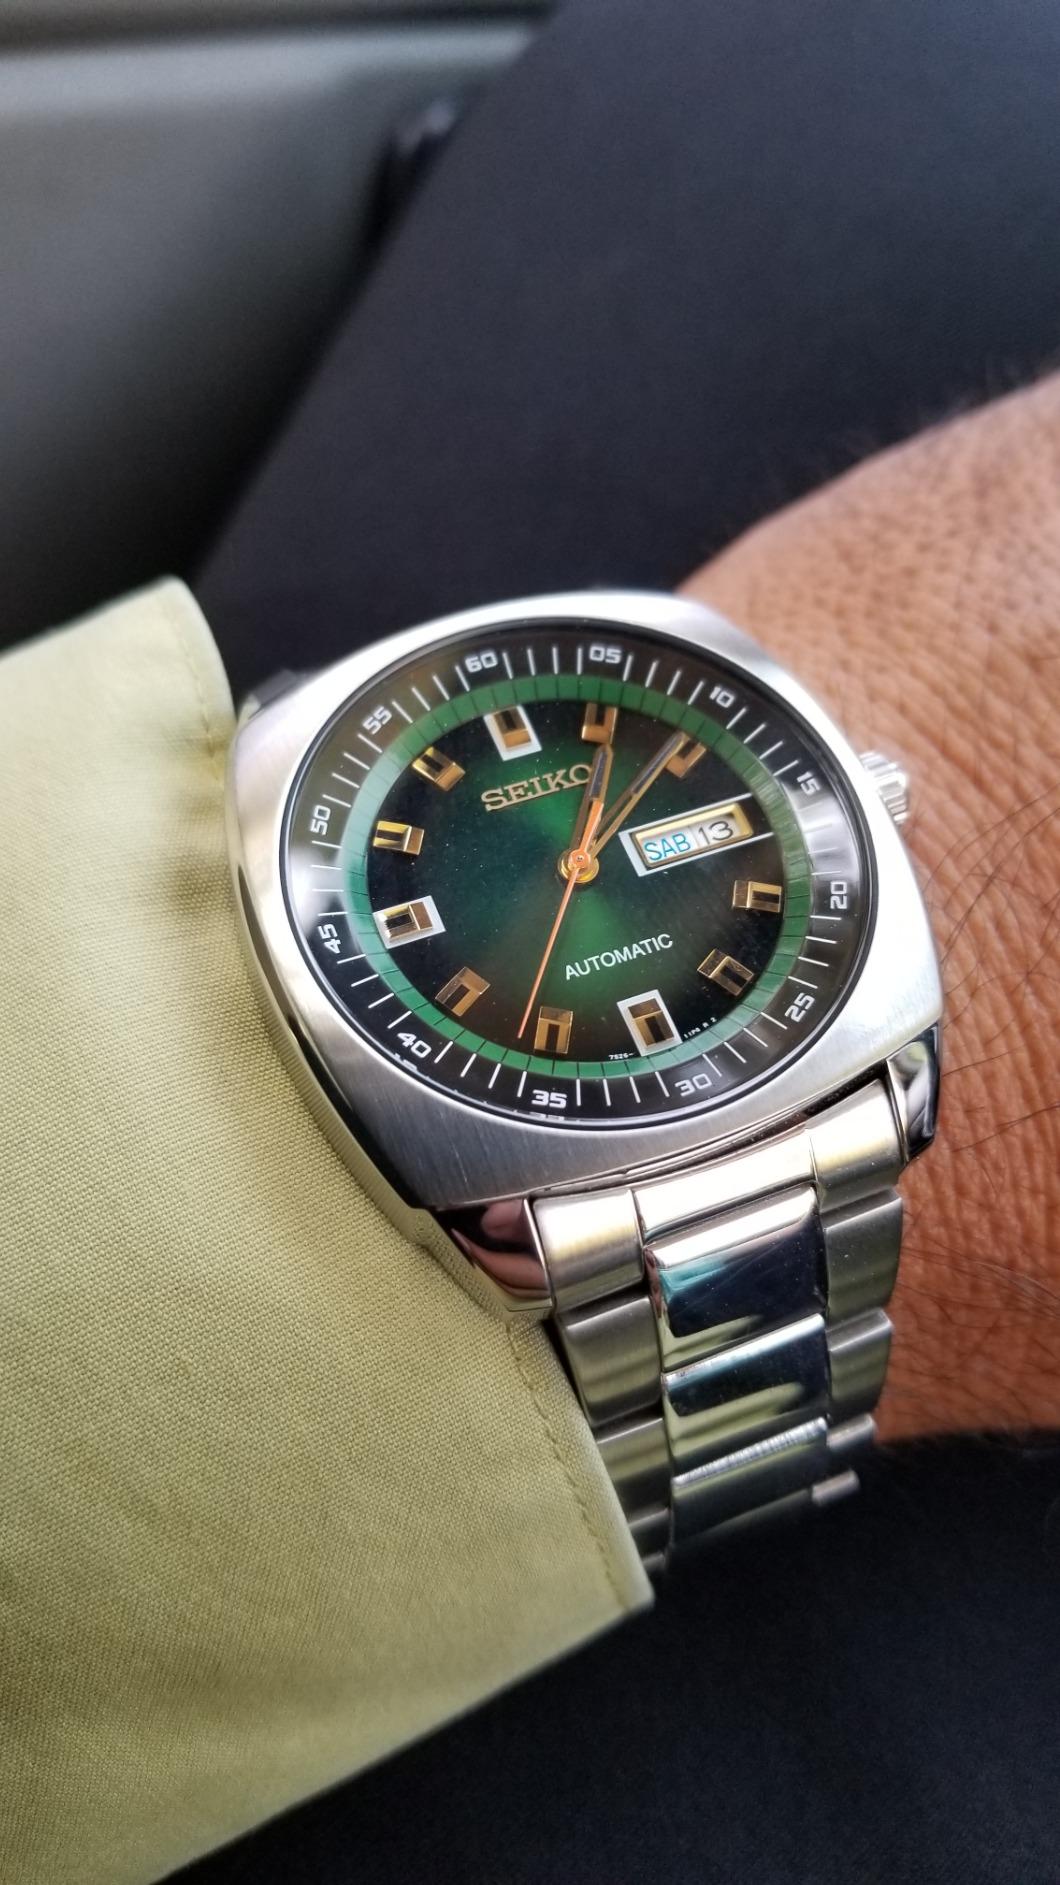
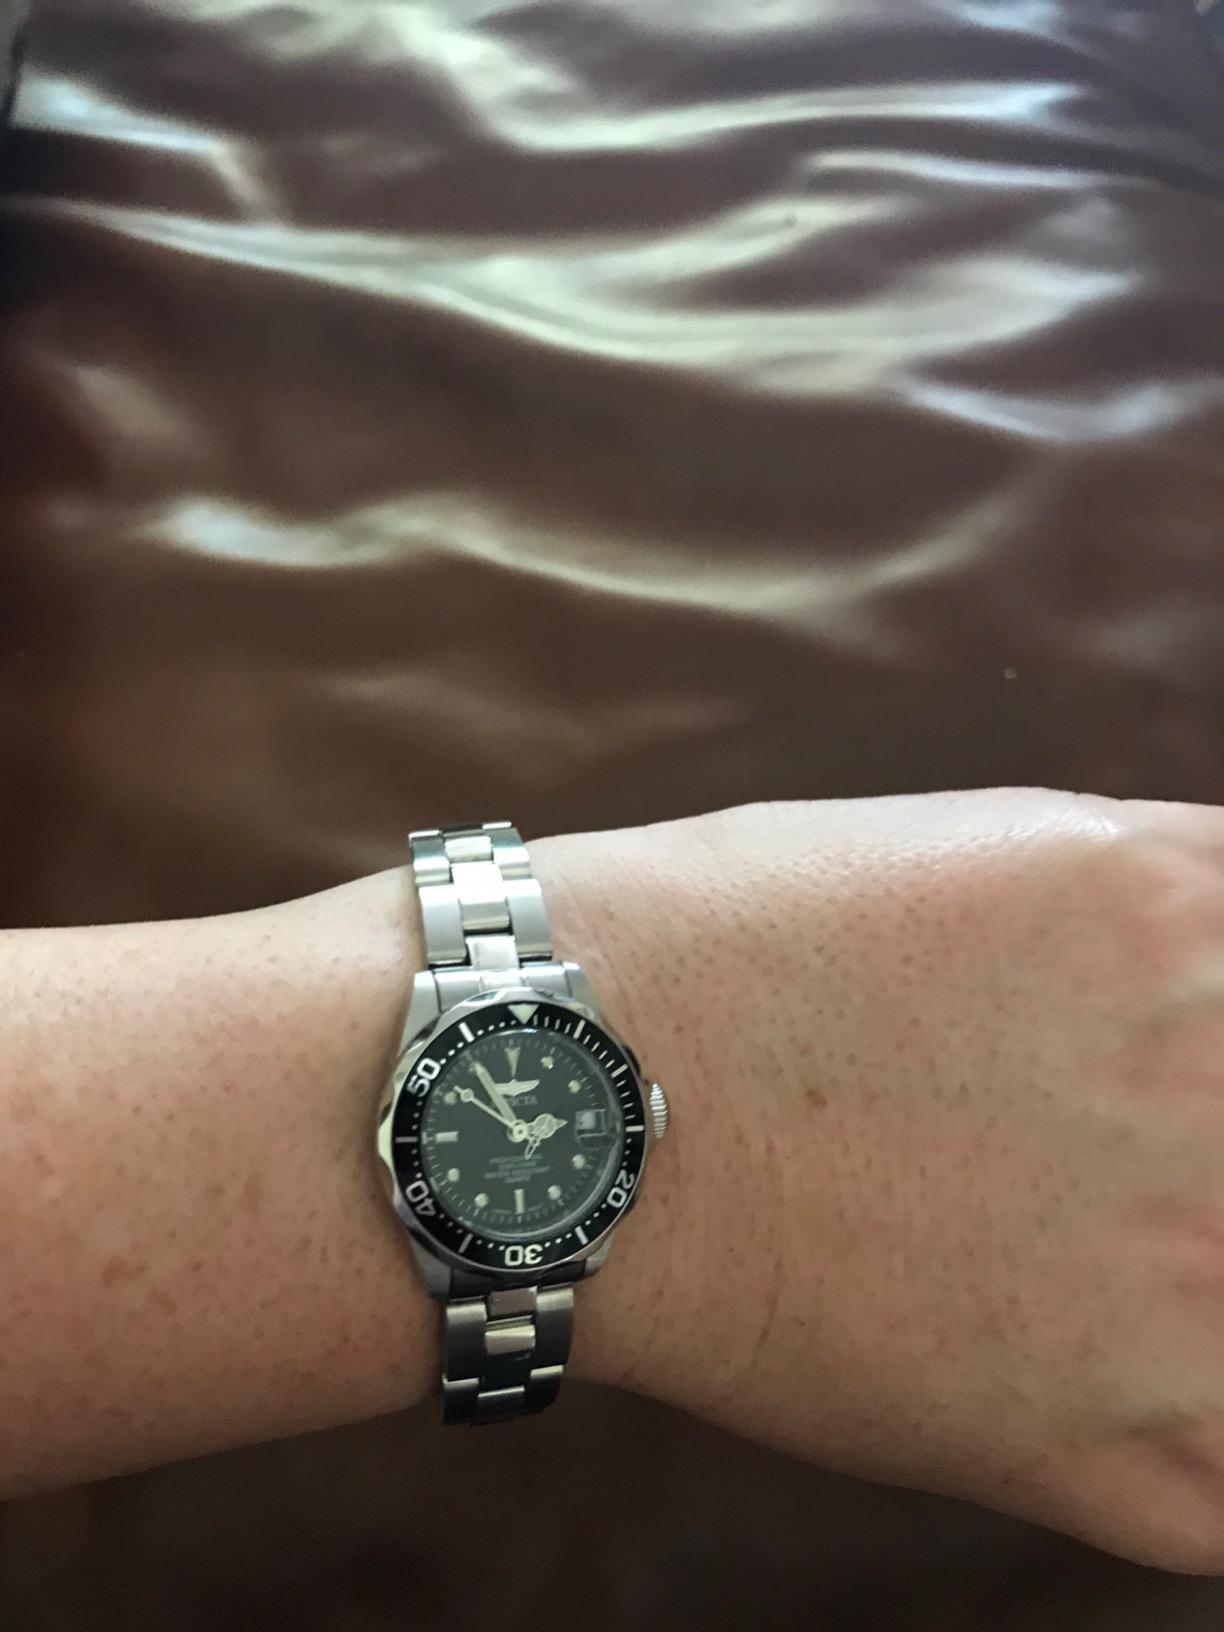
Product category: accessories_watch
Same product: no